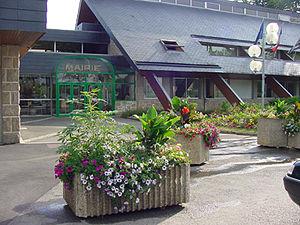
Mairie de Betton
Betton est une commune française de Rennes Métropole située dans le département d'Ille-et-Vilaine, en région Bretagne.